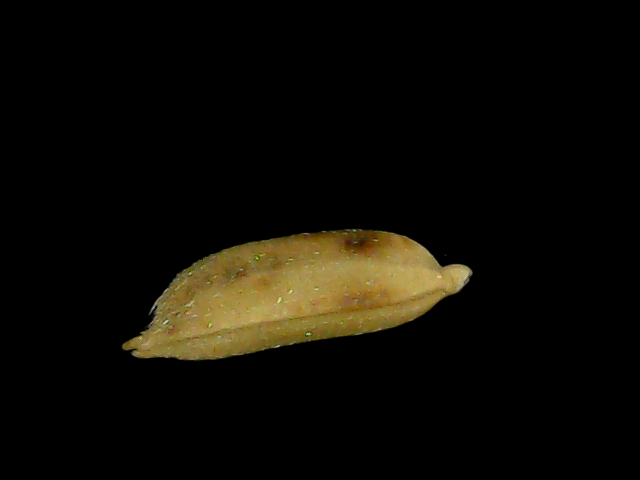
Rice variety: Bd49